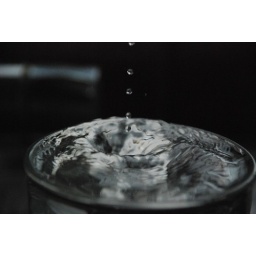
Water drop lands in a glass full of water